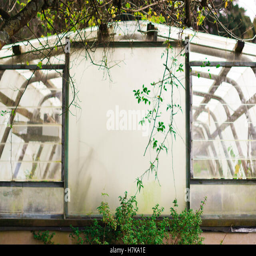
greenhouse in a back yard